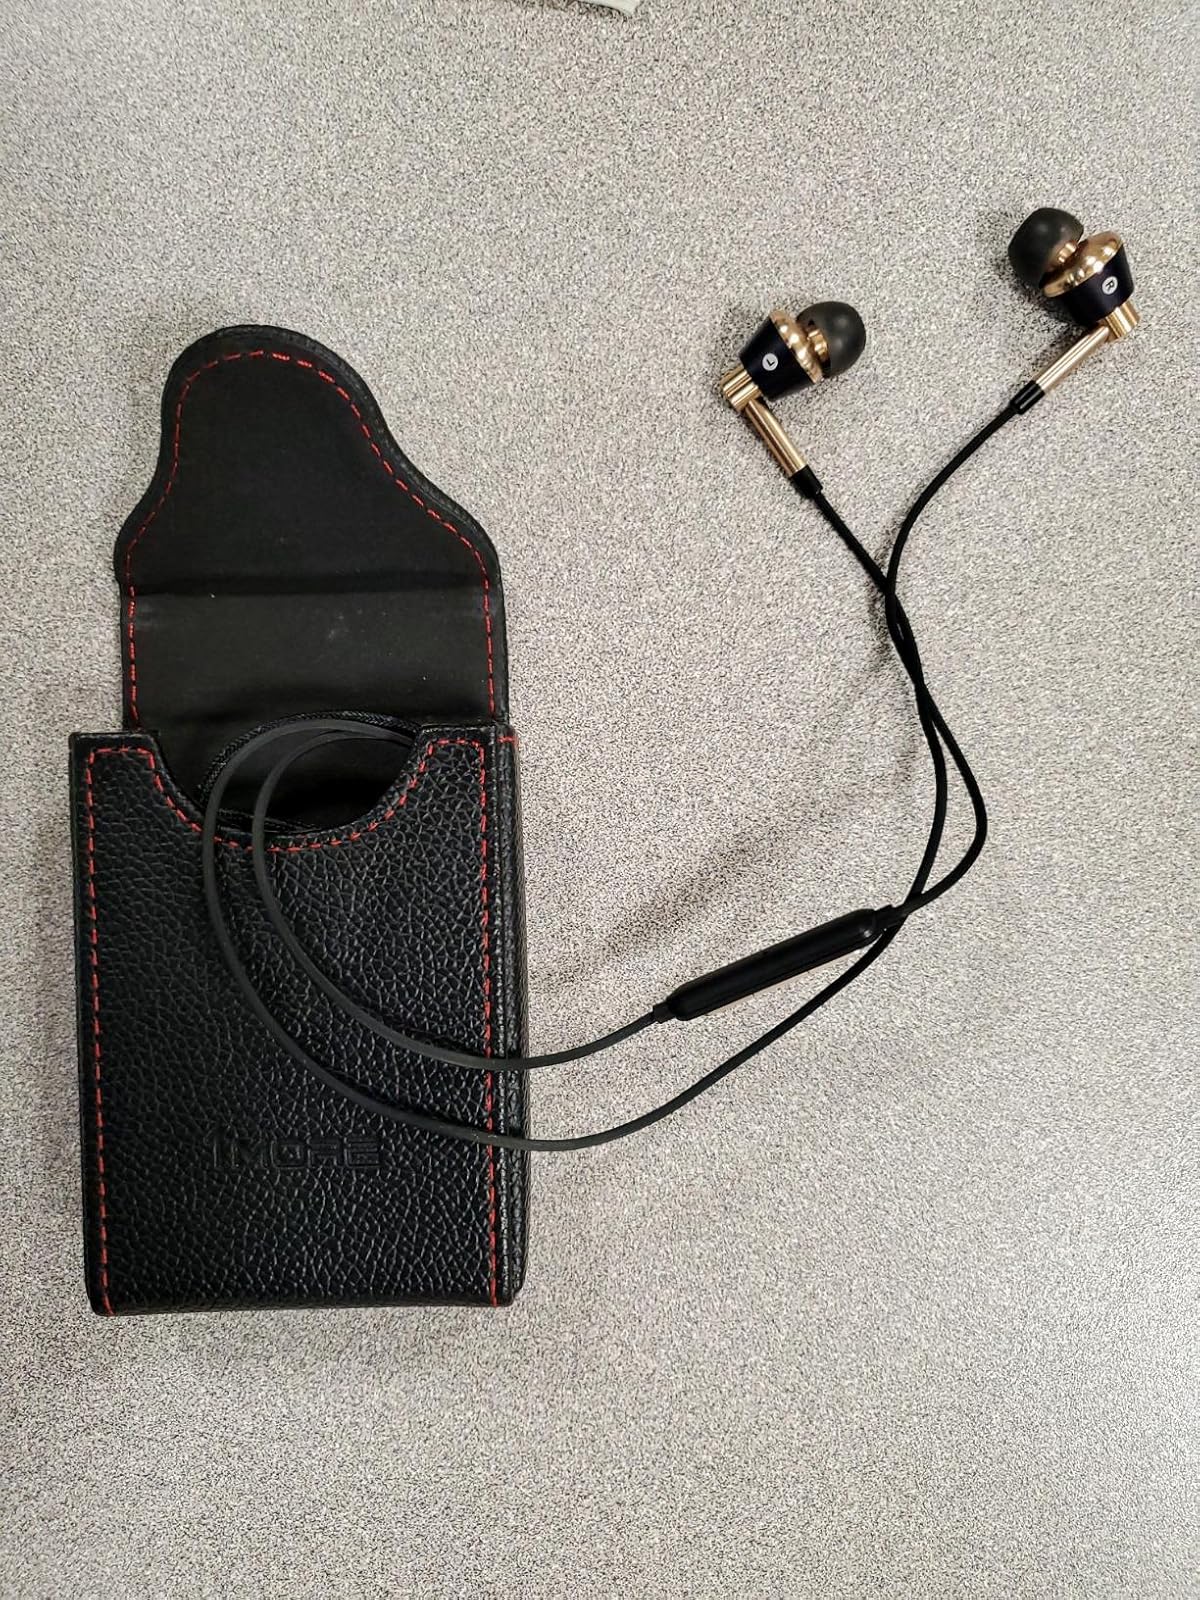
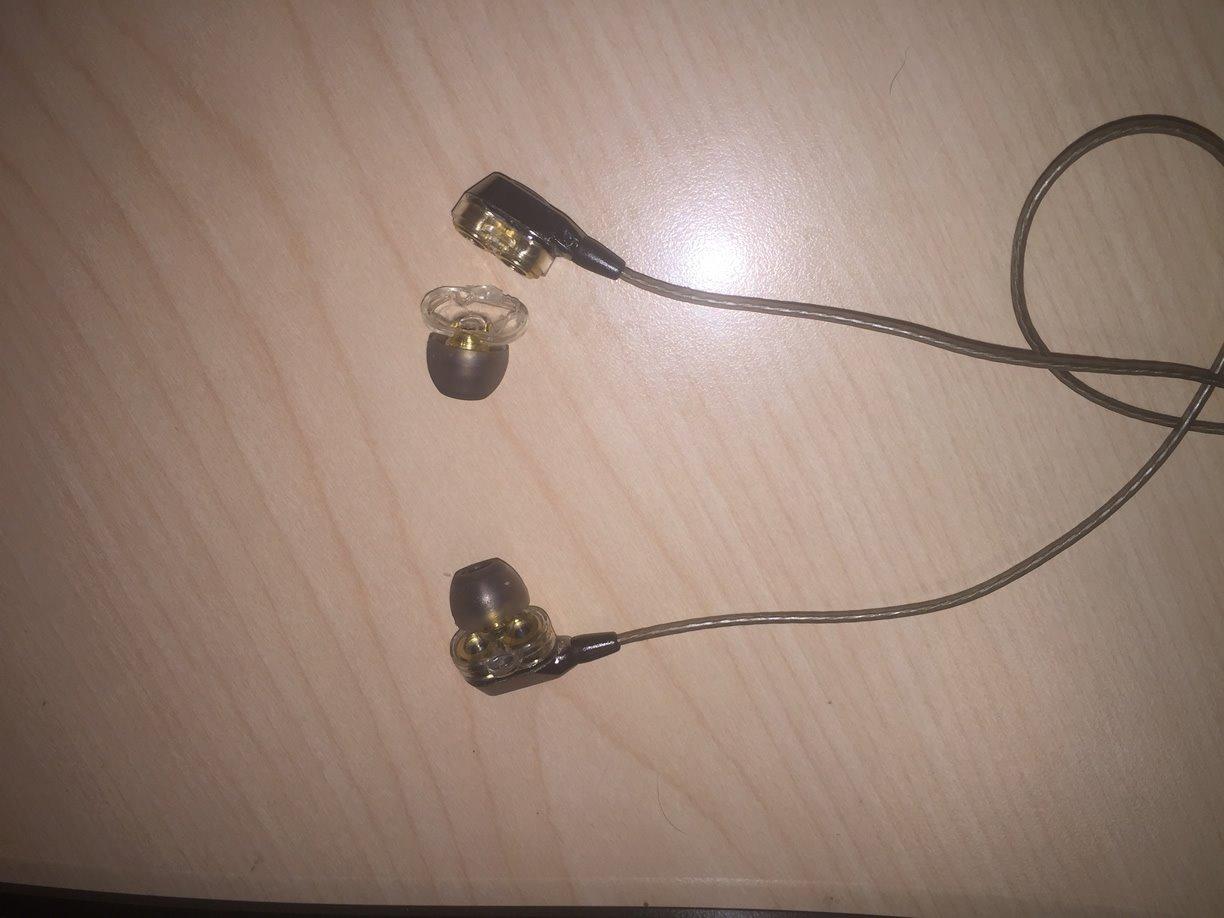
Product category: headphones
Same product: no